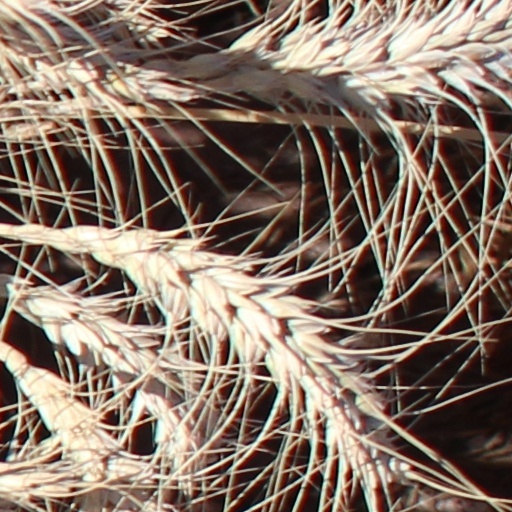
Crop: wheat